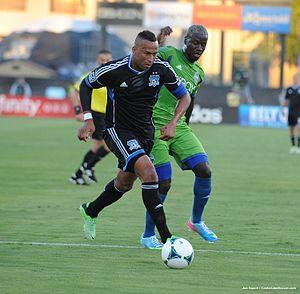
Víctor Bernárdez est un footballeur international hondurien.